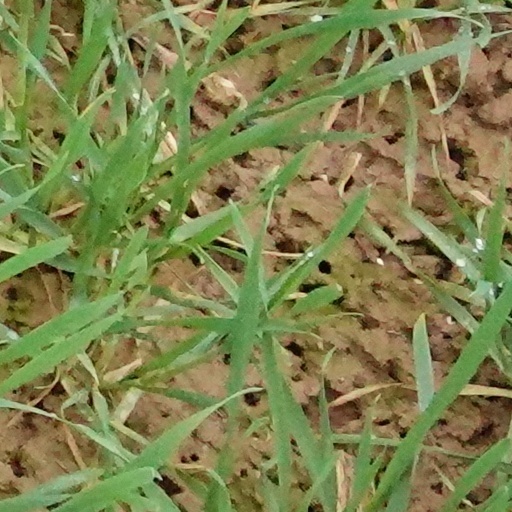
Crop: wheat